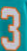
Number: 3